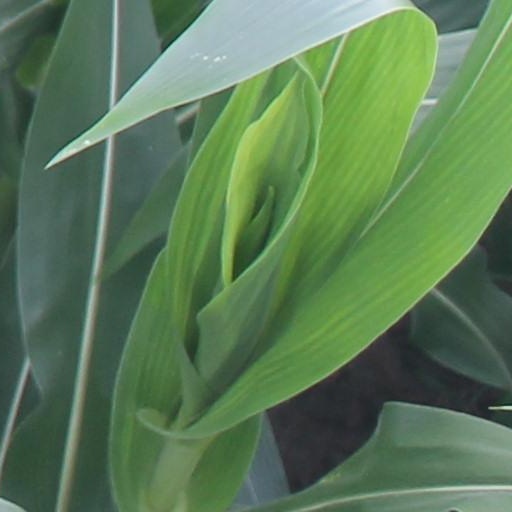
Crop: maize; corn